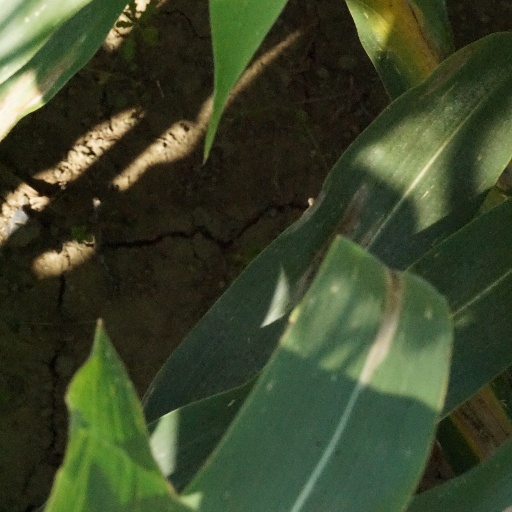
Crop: maize; corn